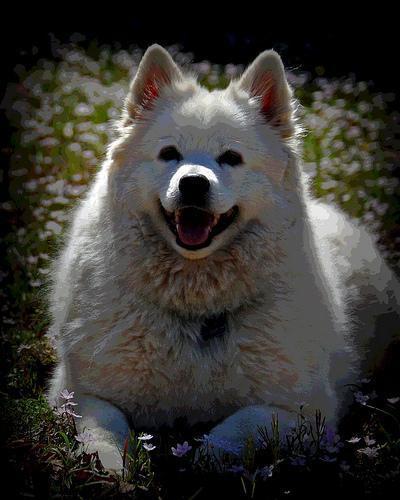
samoyed